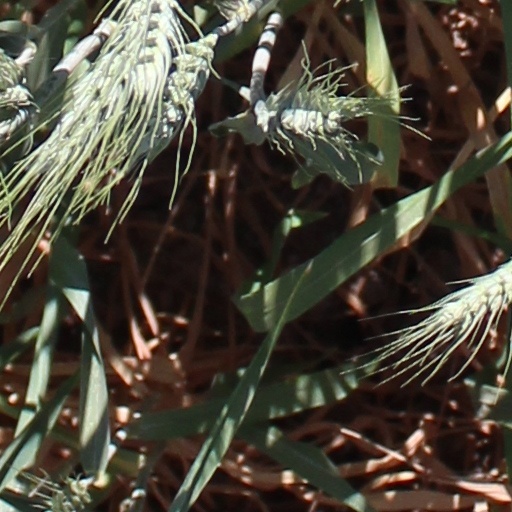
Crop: wheat